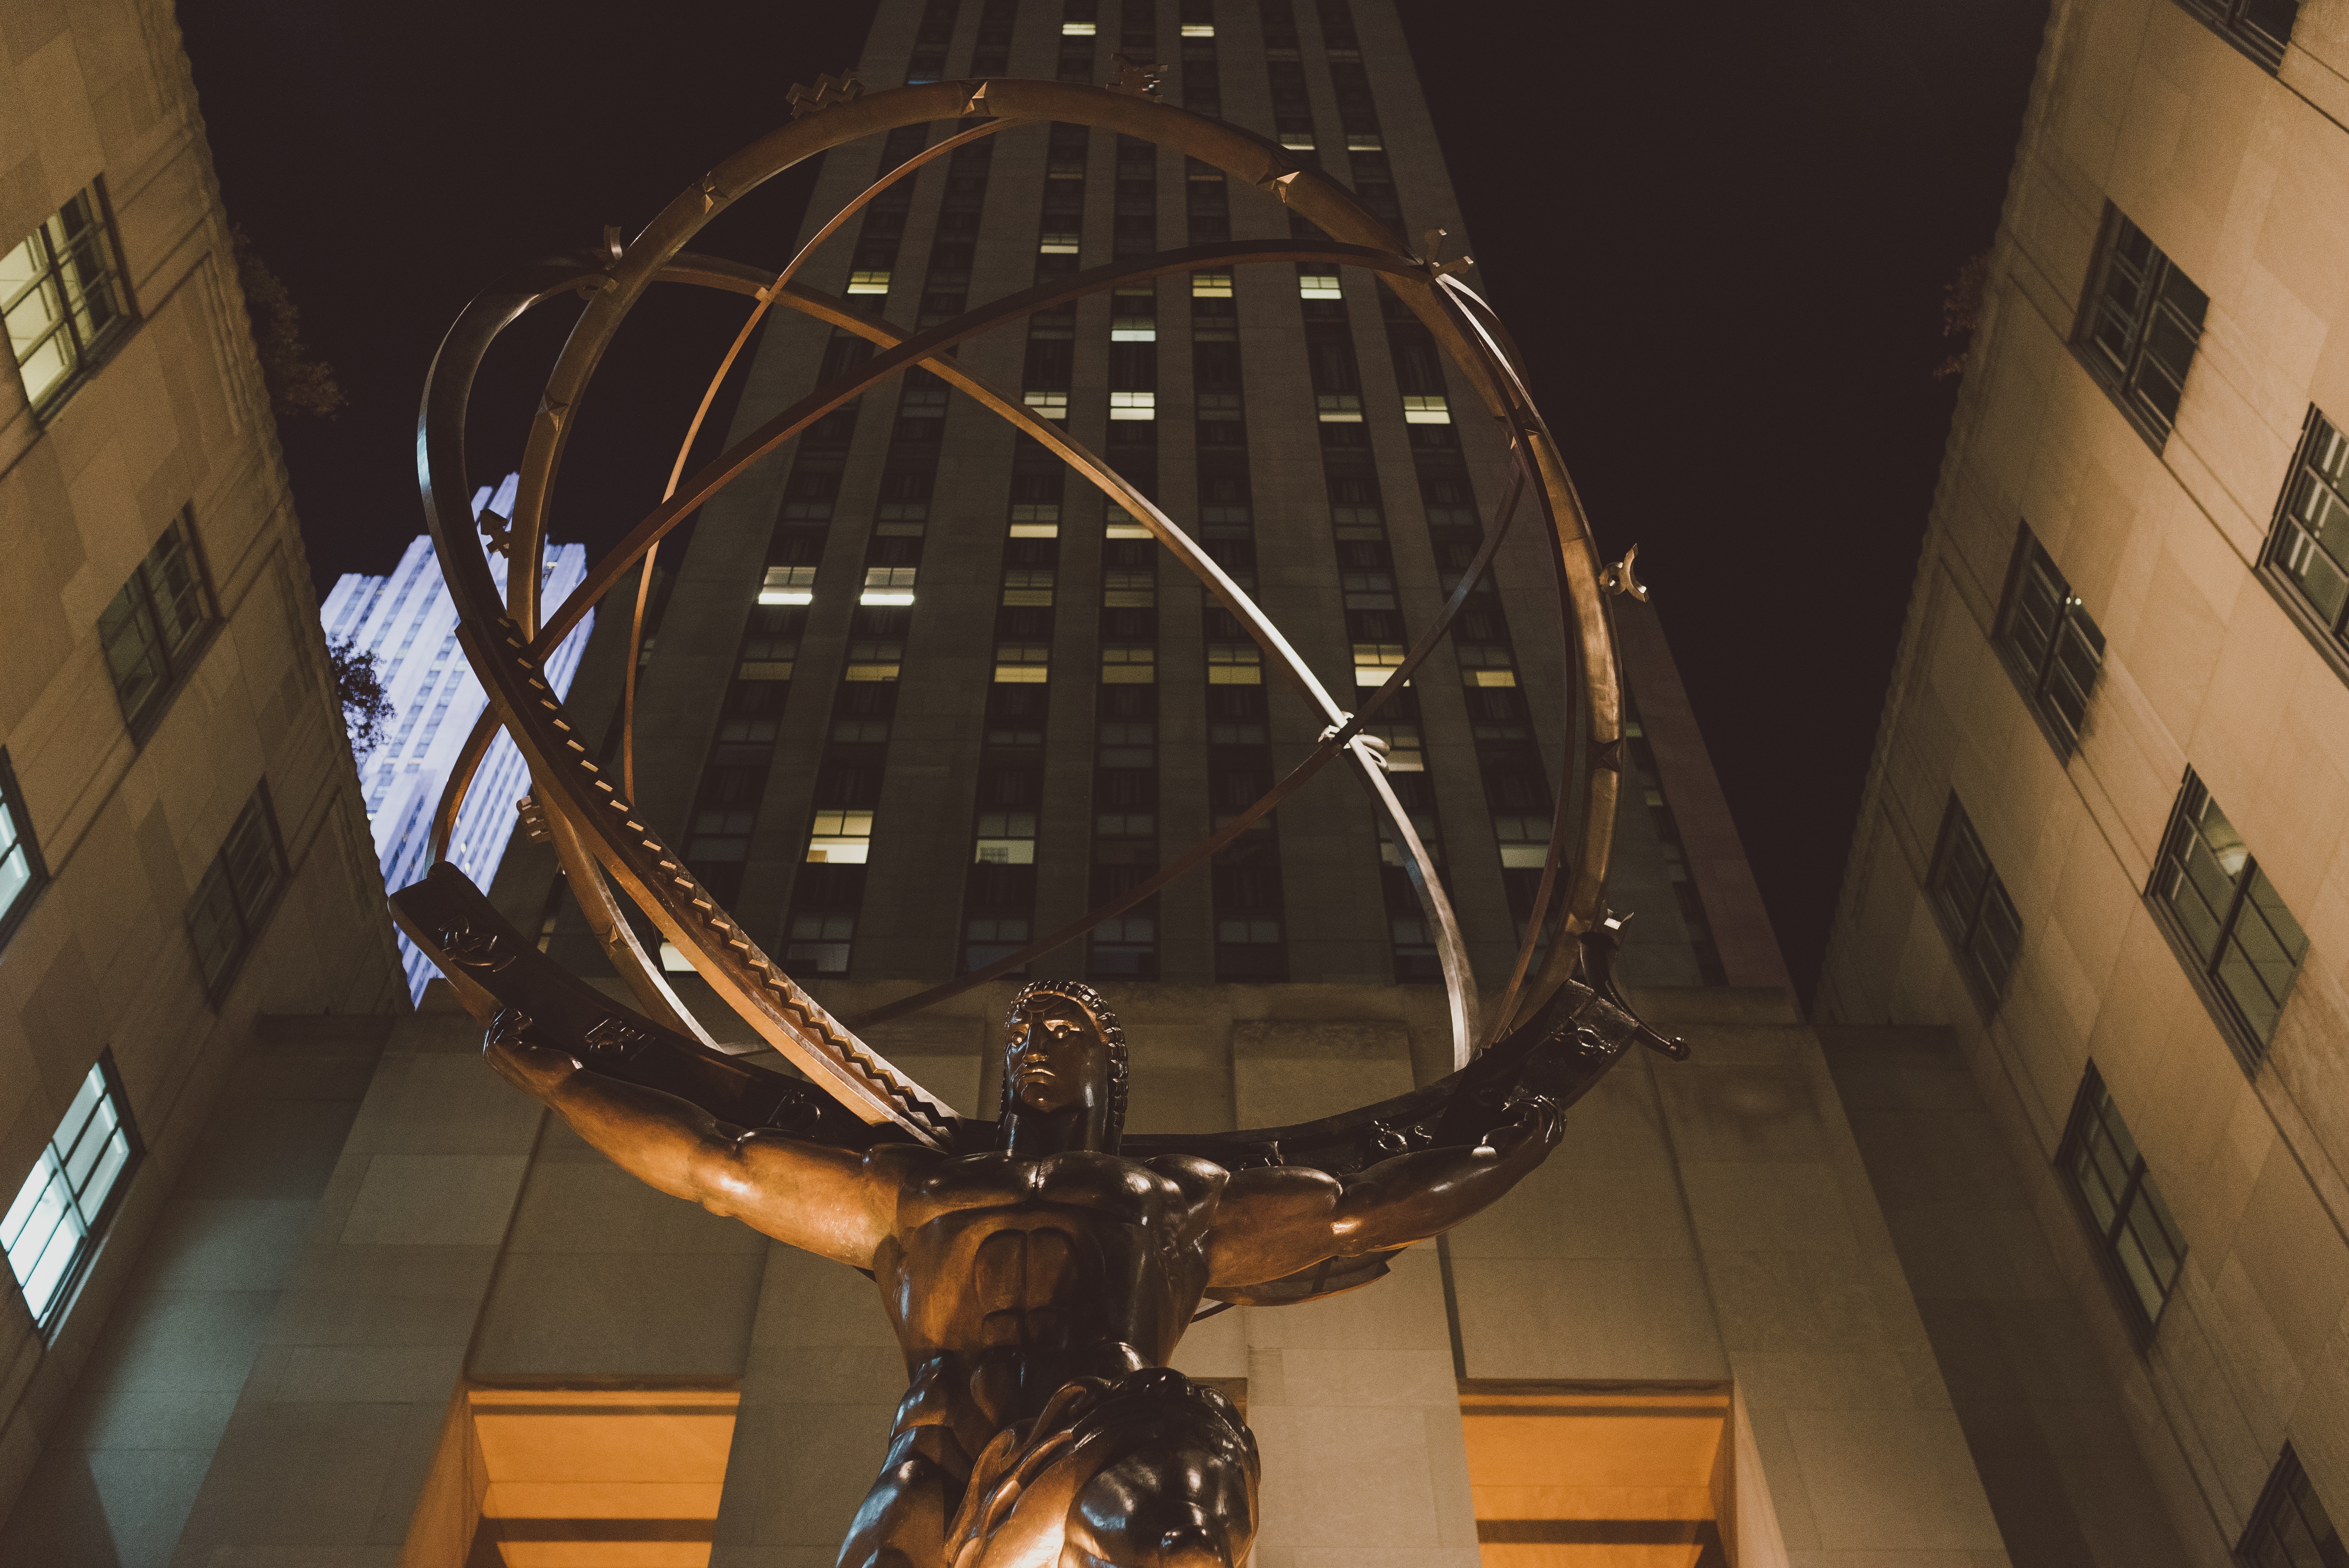
light, museum, lighting, design, tourist attraction